Vasojevići

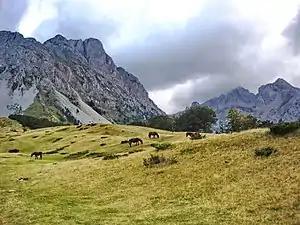
Pasture at Komovi

The Vasojevići are located in the area between Lijeva Rijeka in the south up to Bihor near Bijelo Polje in the north, Mateševo in the west to Plav in the east. To the south, the Vasojevići border the neighbouring Kuči and Bratonožići tribes. To the east is the border with Albania, while the northeastern boundary has often changed in the past and gradually the Vasojevići expanded in that direction. Lijeva Rijeka is hilly terrain with forests, interspersed with streams and straits, and the same is true of all Upper Vasojevići. However, in Lower Vasojevići, there are more plains around the rivers, so the mountainous terrain is more gentle.